2019–20 Dallas Stars season

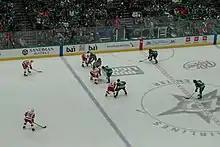
Dallas in action against Detroit on January 3, 2020

The NHL regular season schedule was released on June 25, 2019. The Stars hosted the 2020 NHL Winter Classic against the Nashville Predators, the first outdoor game for both teams, winning by a final score of 4–2.